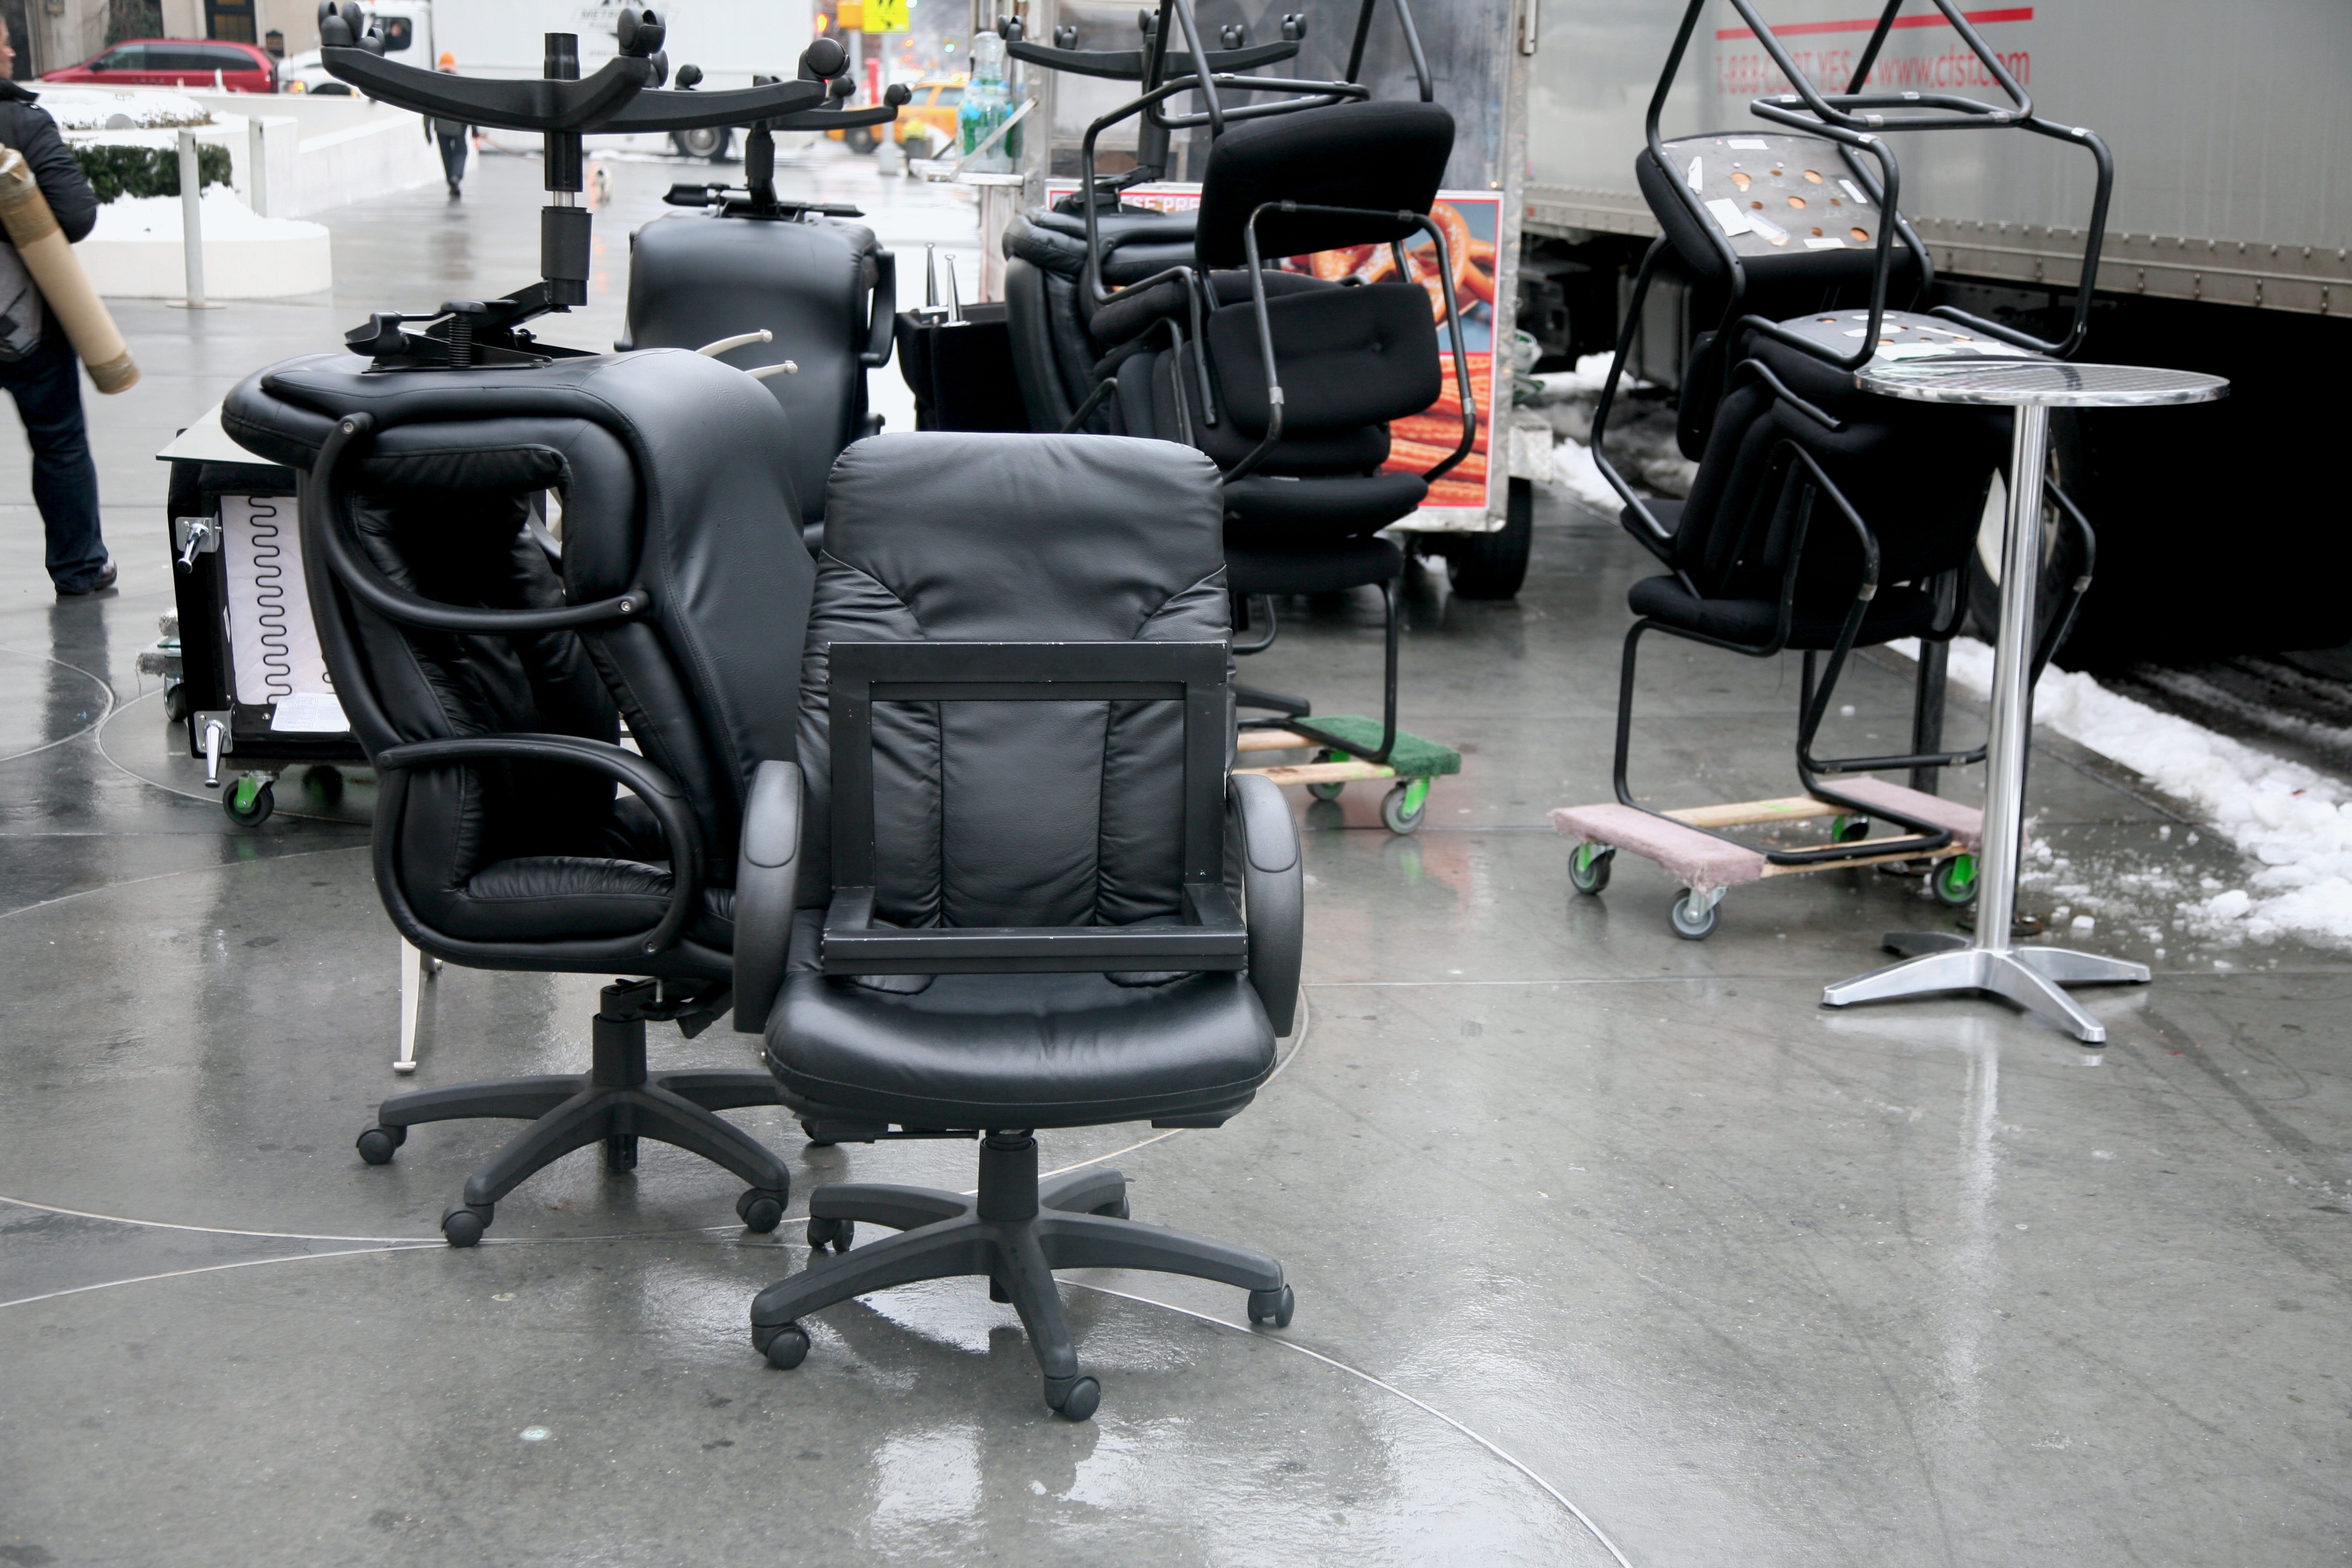
structure, chair, manhattan, nyc, sitting, furniture, room, newyork, wheelchair, newyorkcity, ny, armchair, delivery, uppereastside, sport venue, human positions